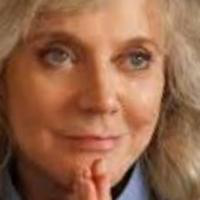
Age group: age 31-40